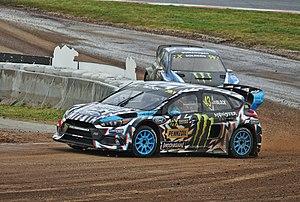
Ken Block est un homme d'affaires américain et pilote automobile, né le 21 novembre 1967, à Long Beach. Il a pratiqué les sports extrêmes, entre autres du skateboard, du motocross et du snowboard. Il est aussi connu pour ses vidéos Gymkhana dans lesquelles il exécute des figures de drift au volant de véhicules de compétition.